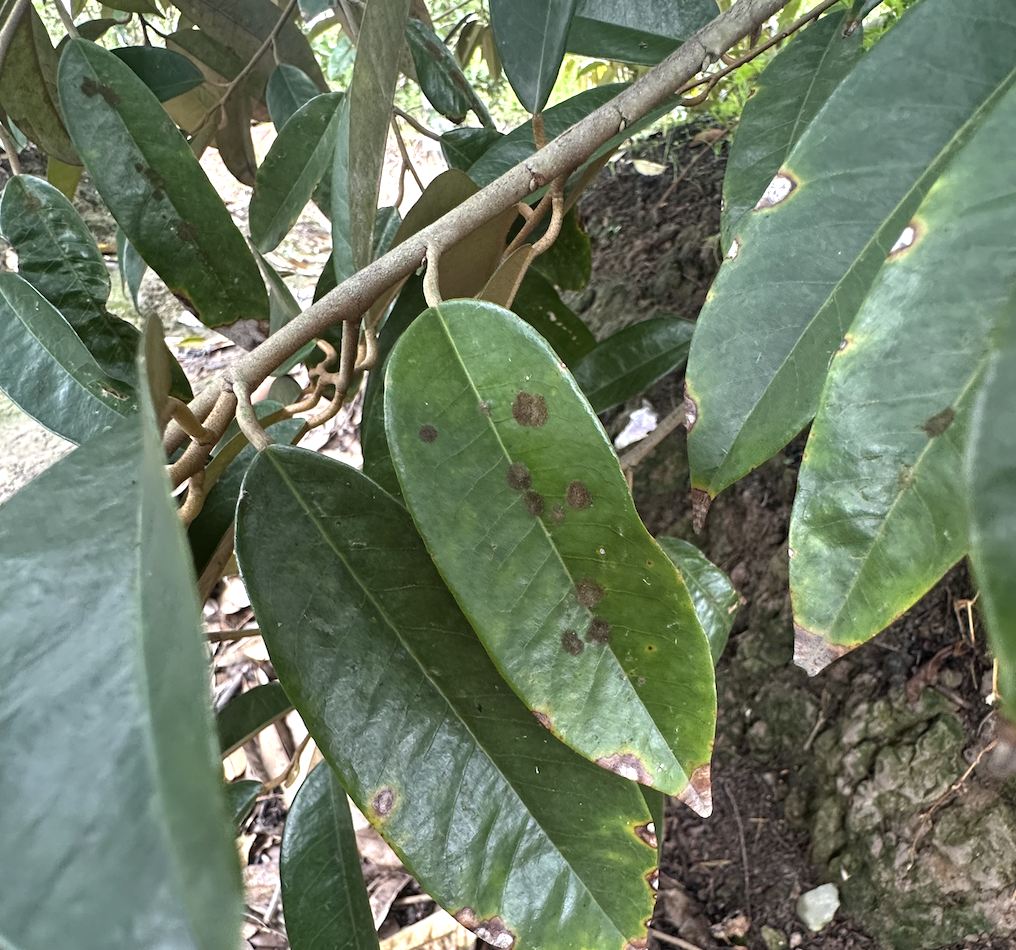
Label: stem_blight